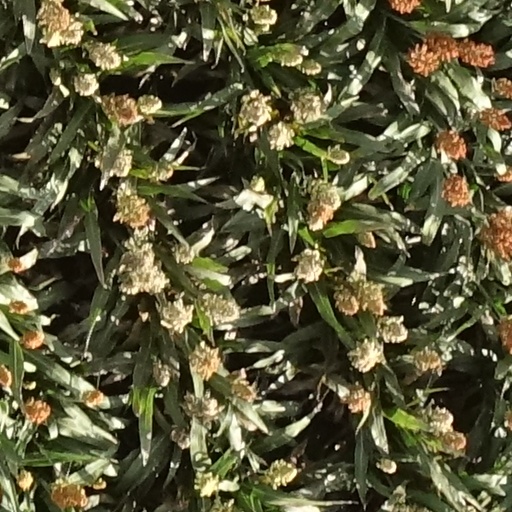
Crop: sorghum